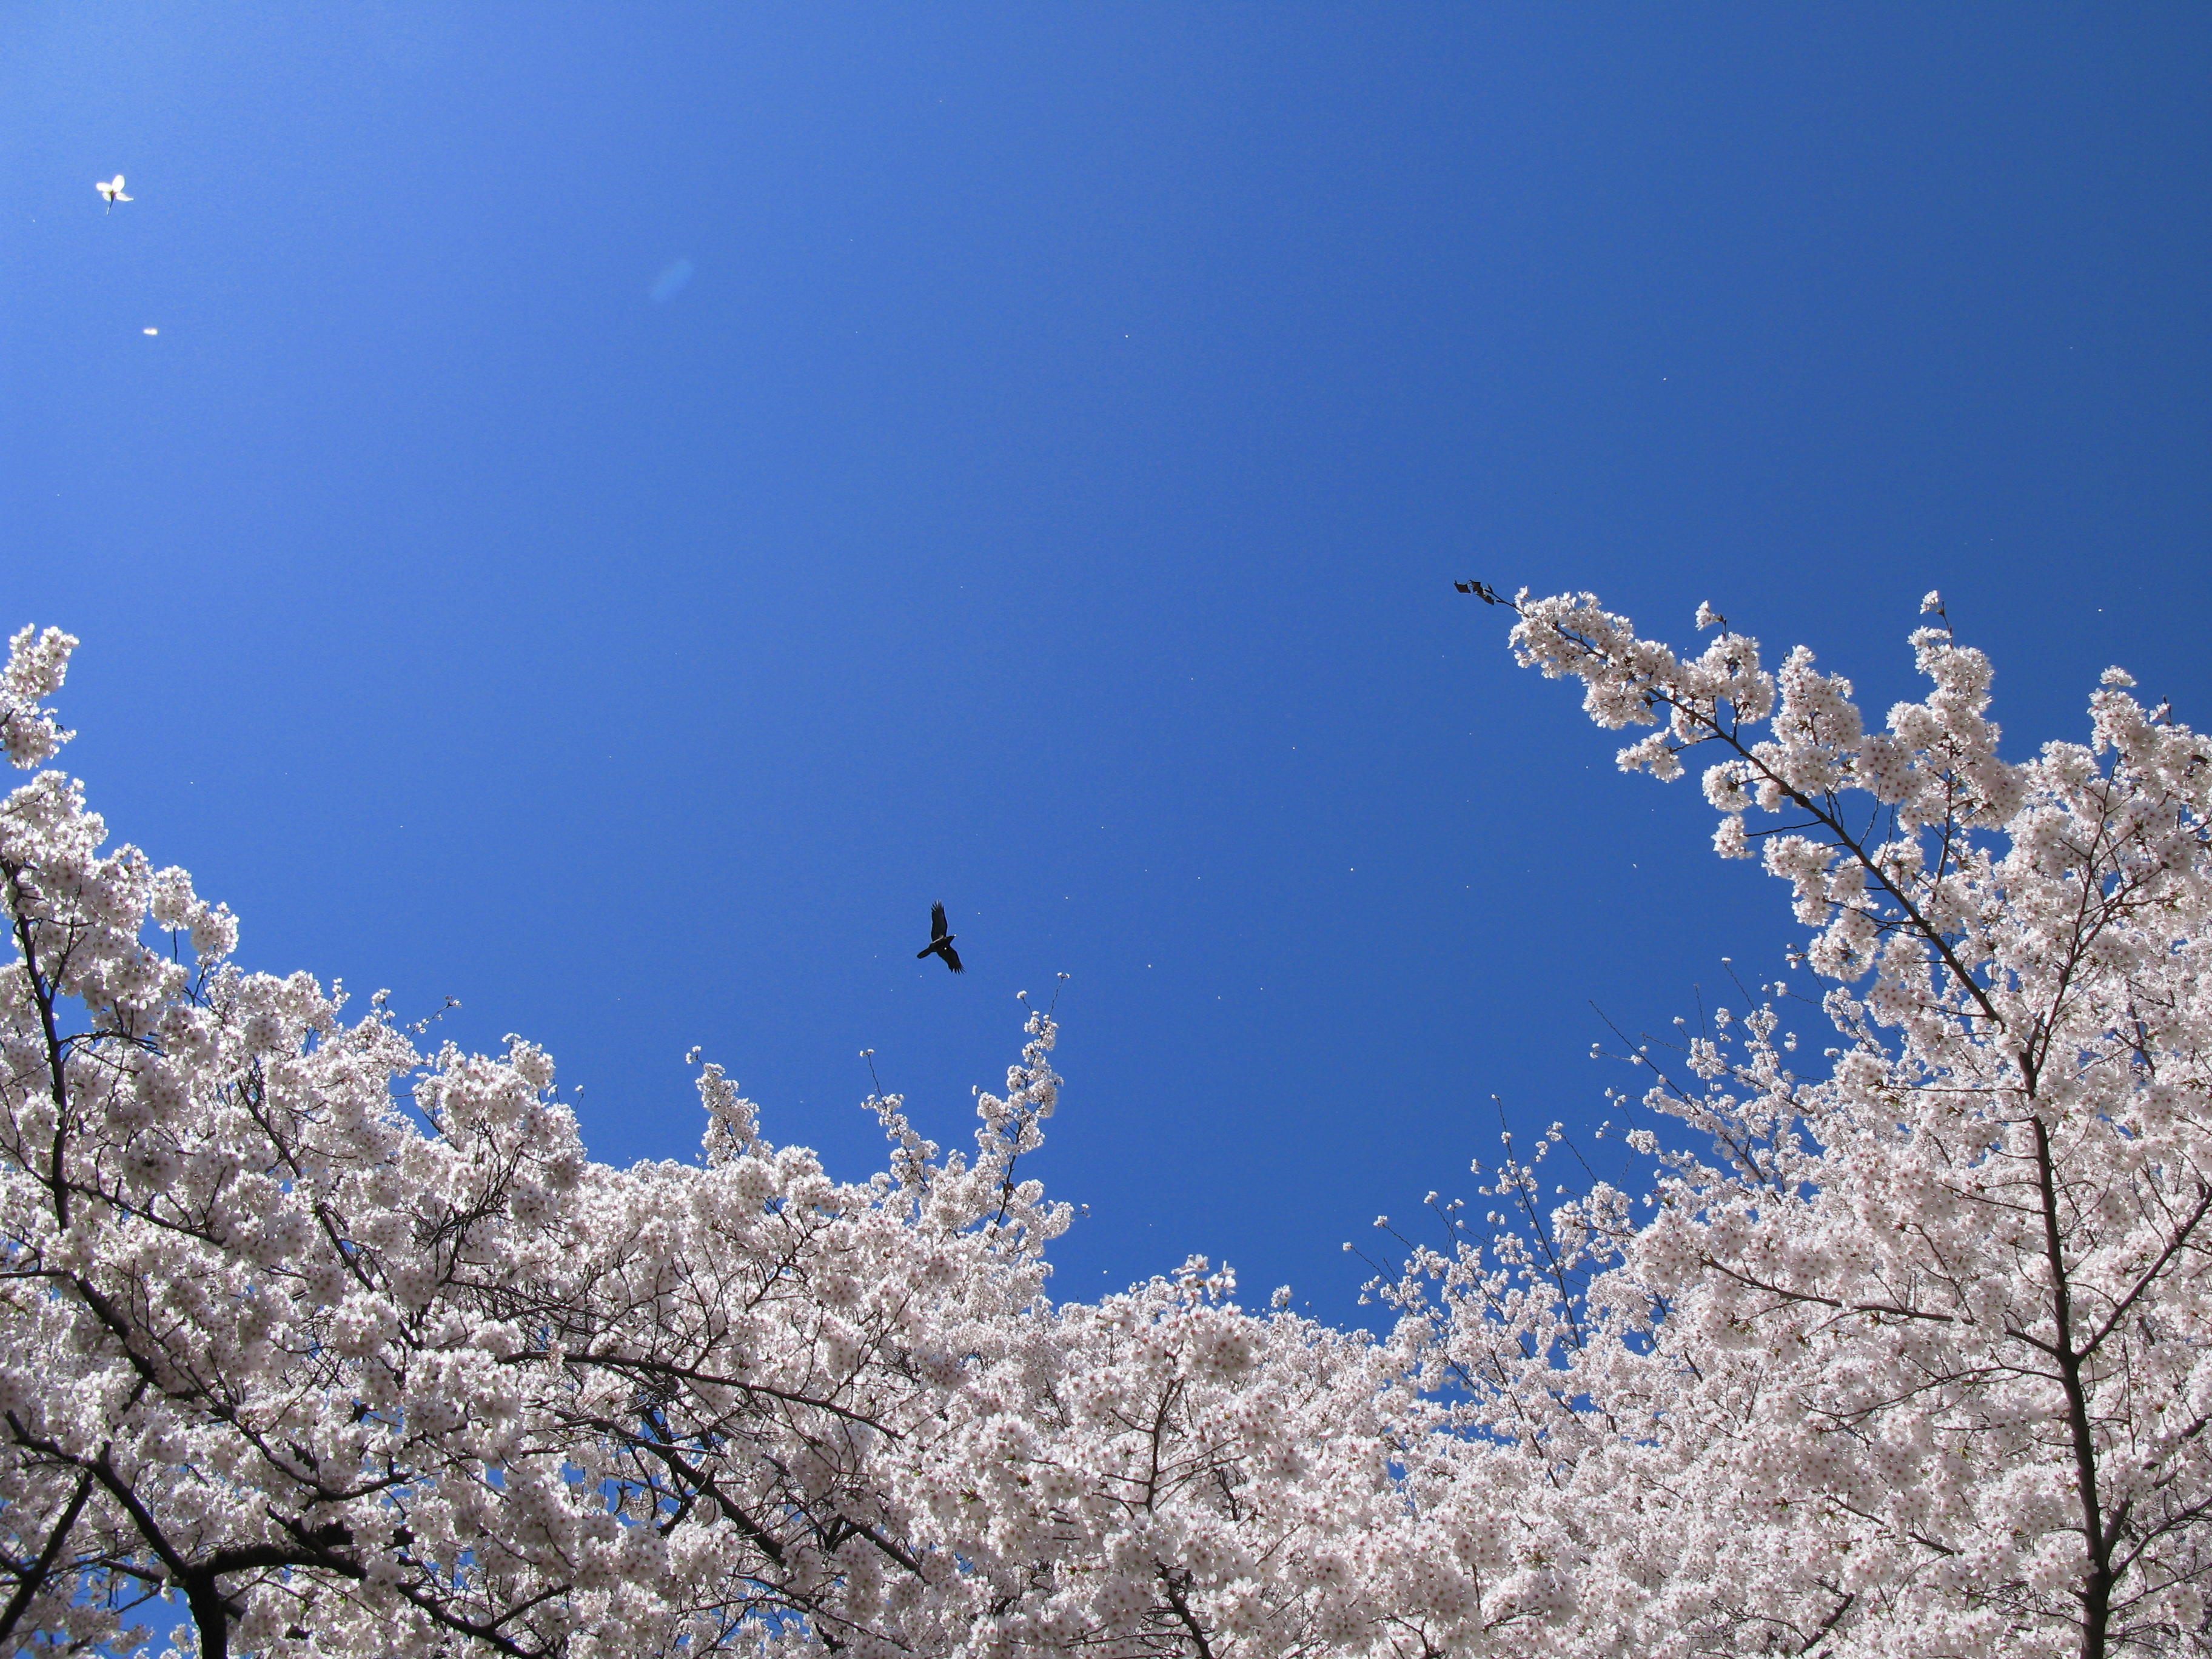
tree, branch, blossom, snow, winter, plant, sky, flower, frost, spring, high, season, cherry blossom, sakura, hires, cherry, flowerpicturesnolimits, hi, res, resolution, powershotg7, canong7, freezing